Copper mining in Arizona

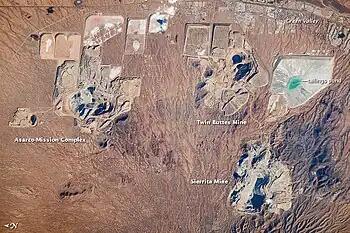
Open-pit copper mines south of Tucson. Note north is to the left. 2010 NASA astronaut photo.

Five of the mines are owned and operated by Freeport-McMoRan, three by ASARCO, and one each by Capstone Copper and KGHM International, Ltd.